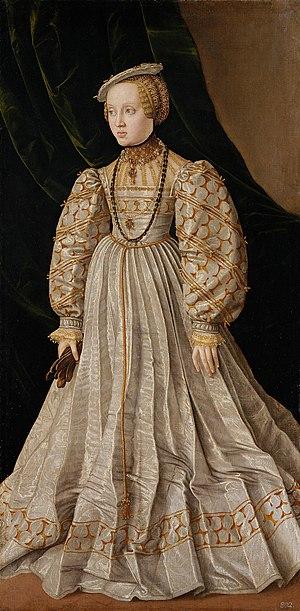
Cet article donne la liste des épouses des souverains de Bavière.
Anne de Habsbourg, généralement appelée Anne d'Autriche, née le 7 juillet 1528 à Prague, morte le 16 octobre 1590 à Munich. Elle fut archiduchesse d'Autriche.